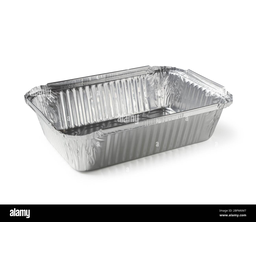
Label: metal